Hilton Head Island, South Carolina

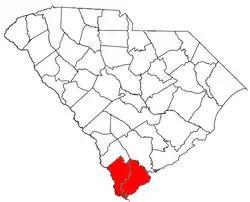
Location of the Hilton Head Island-Bluffton-Port Royal, SC Metropolitan Statistical Area

Hilton Head Island is sometimes referred to as the second largest barrier island on the Eastern Seaboard after Long Island (which is not a barrier island but two glacial moraines). Technically, however, Hilton Head Island is only a half barrier island. The north end of the island is a sea island dating to the Pleistocene epoch, and the south end is a barrier island that appeared as recently as the Holocene epoch. Broad Creek, which is a land-locked tidal marsh, separates the two halves of the island.